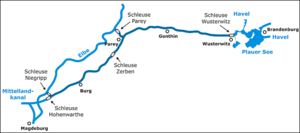
Le canal Elbe-Havel est un canal de jonction allemand à grand gabarit long de 55 km qui traverse la Saxe-Anhalt et le Brandebourg. Il vient s’embrancher sur le Mittellandkanal au PK 325,70, à l’extrémité de l’avant-port aval de l’écluse de Hohenwarthe, à l'est de l’Elbe près de Magdebourg. Par un tracé nord-est puis plein est jusqu'au lac de Plaue près de Brandebourg-sur-la-Havel, il aboutit à la Havel canalisée au PK 380,90. Avec le canal Rhin-Herne, le canal Wesel-Datteln, le canal Dortmund-Ems, le Mittellandkanal, la Havel canalisée et la Spree, il forme une voie navigable continue depuis le Rhin jusqu’à Berlin et l’Oder. Le EHK est administré par le Service de la Navigation de Magdebourg jusqu’au PK 326,67, puis au-delà par le Service de la Navigation du Brandebourg.